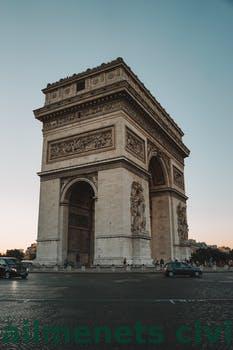
Label: Watermark